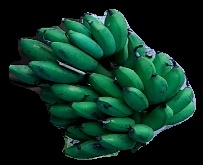
Variety: rasbale
Grade: grade3